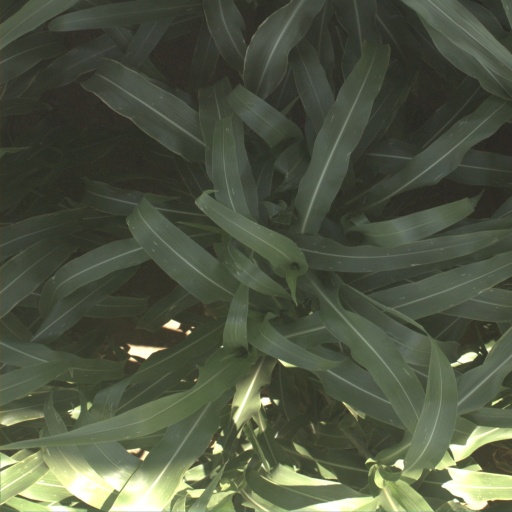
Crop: sorghum